Louis Babel

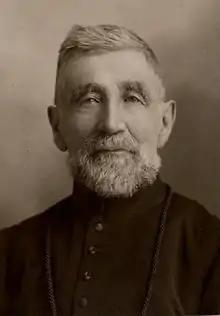

Louis Babel (23 June 1826 – 1 March 1912) was an Oblate priest who might be considered multi-faceted in his career. He was born in Veyrier, Switzerland and received his formal training in Europe before coming to Canada in 1851. He was ordained in Bytown upon his arrival by Bishop Joseph-Bruno Guigues.